Nico Frijda

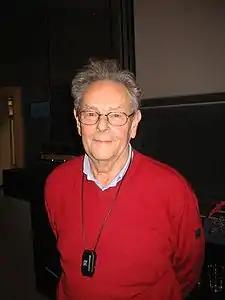
Nico Frijda

Nico Henri Frijda (1 May 1927 – 11 April 2015) was a Dutch psychologist and professor of the University of Amsterdam.